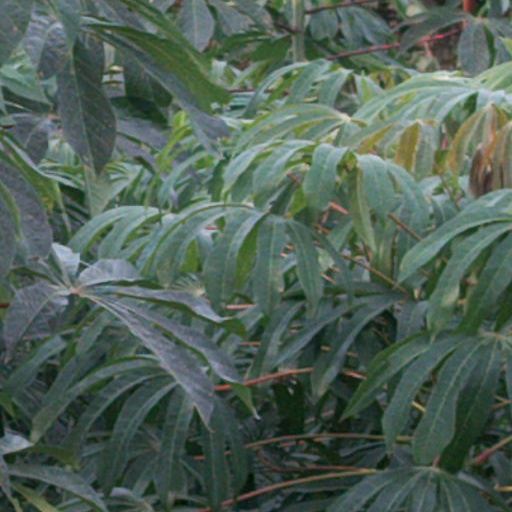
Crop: cassava